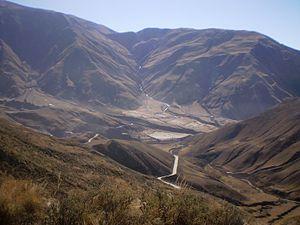
Le río Calchaquí est un cours d'eau du nord-ouest de l'Argentine qui coule en province de Salta. Il est généralement considéré comme cours supérieur du Río Salado del Norte. C'est donc un affluent du Rio Paraná par le Salado del Norte.